Claes-Göran Hederström

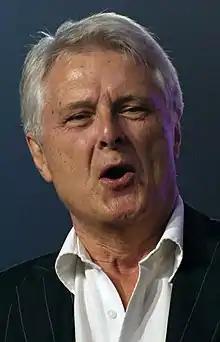
Hederström in 2010

Claes-Göran Hederström (20 October 1945 – 8 November 2022) was a Swedish singer. He made his musical debut on Swedish television in 1967. In 1968 he represented Sweden in the Eurovision Song Contest with Det börjar verka kärlek, banne mej ("It's Beginning To Look Like Love, I'll Be Damned", English version named "My time has come") placing 5th. The song subsequently topped Swedish top 20 charts and today it is still his most recognised song.